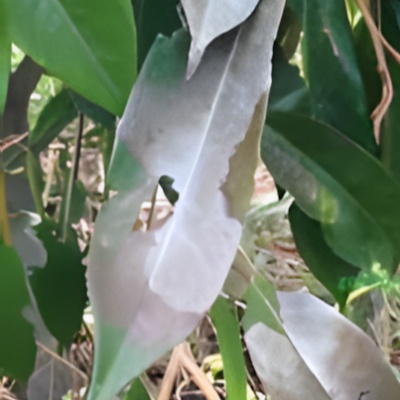
Label: Leaf_Rhizoctonia